Juan Vargas

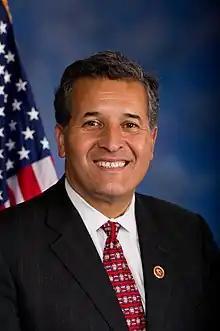
Official Portrait, 2013

Juan Carlos Vargas (born March 7, 1961) is an American businessman and politician who has been a U.S. representative for California since 2013. His district includes the southernmost portions of San Diego County.